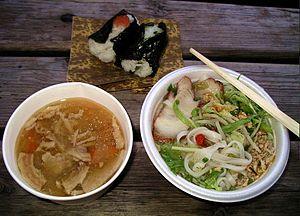
La macrobiotique, parfois improprement appelée « zen macrobiotique » à la suite du titre d'un livre, est le terme qui définit l’enseignement créé par Georges Ohsawa et diffusé ensuite par ses étudiants.